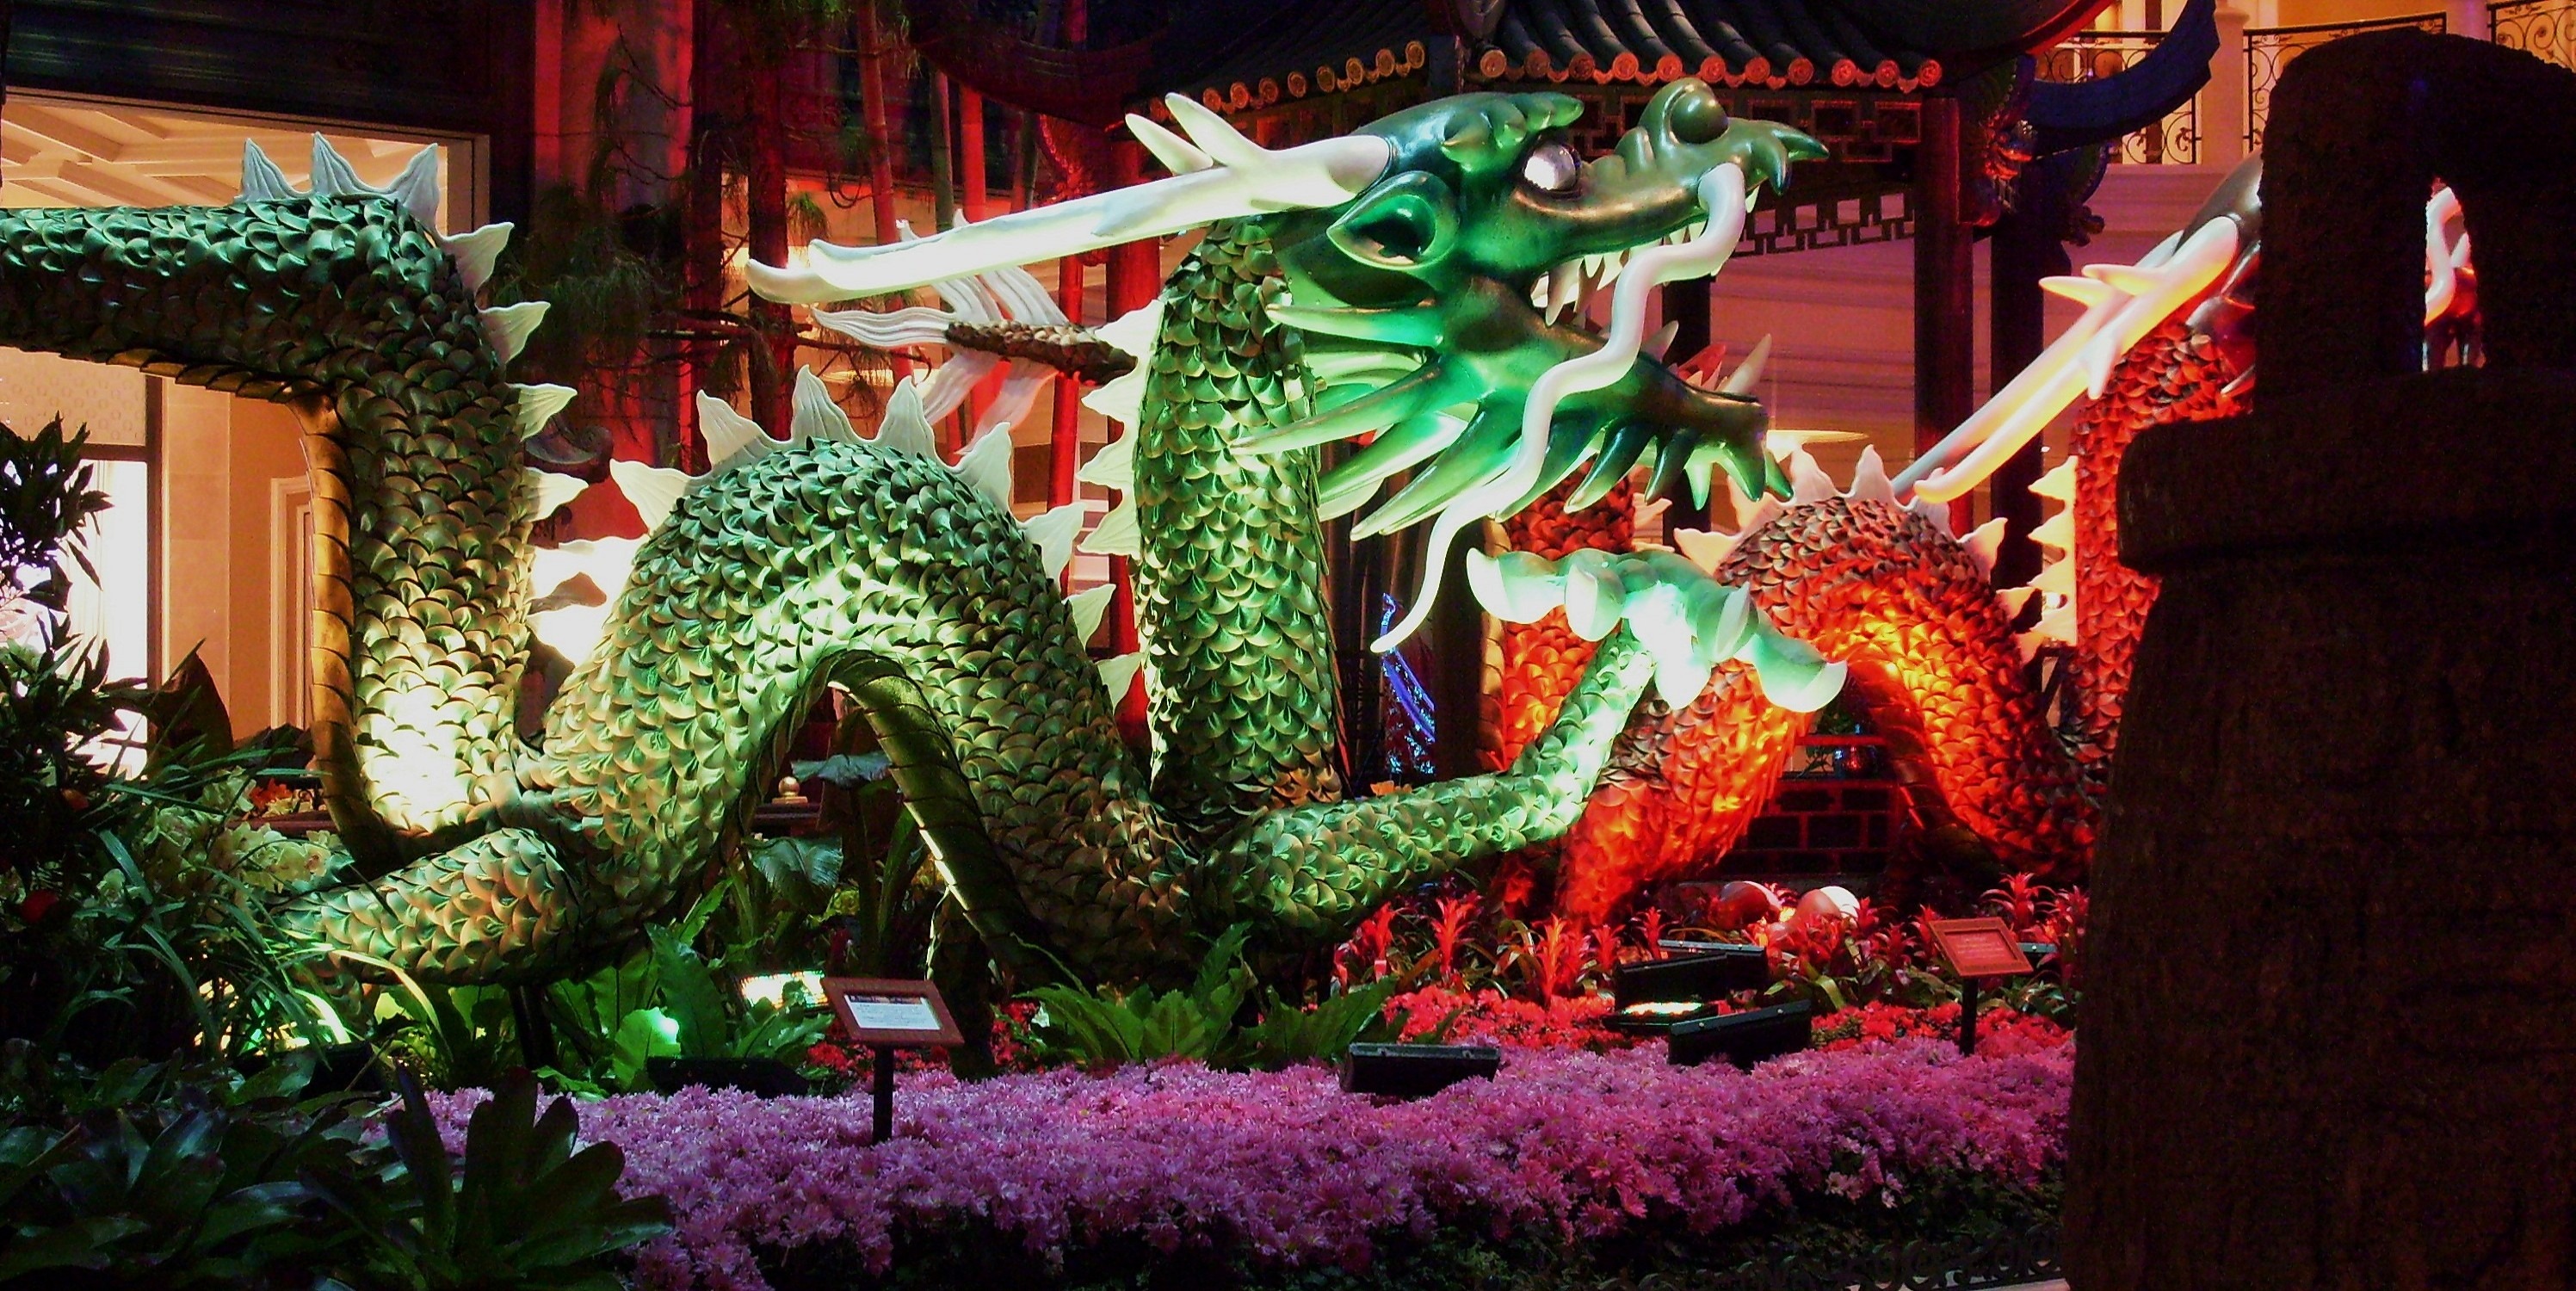
landscape, flower, animal, garden, christmas, christmas decoration, resort, dragon, fantasy, vegas, casino